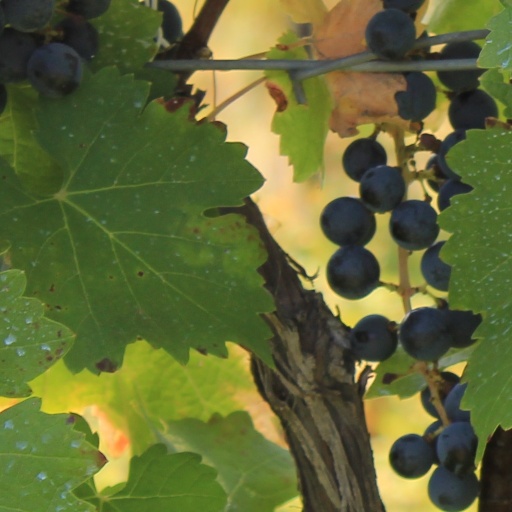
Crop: grape